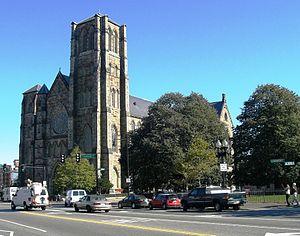
L'archidiocèse de Boston est un diocèse catholique des États-Unis. Situé dans l'État du Massachusetts, il a été créé en 1808, ce qui en fait l'un des plus anciens diocèses américains. Couvrant une partie nord-est de l'État, il est également le siège d'une province ecclésiastique couvrant la Nouvelle-Angleterre. Son siège est la cathédrale de la Sainte-Croix de Boston. Son archevêque est depuis 2003 S.Em. le cardinal Sean O'Malley, O.F.M.Cap.